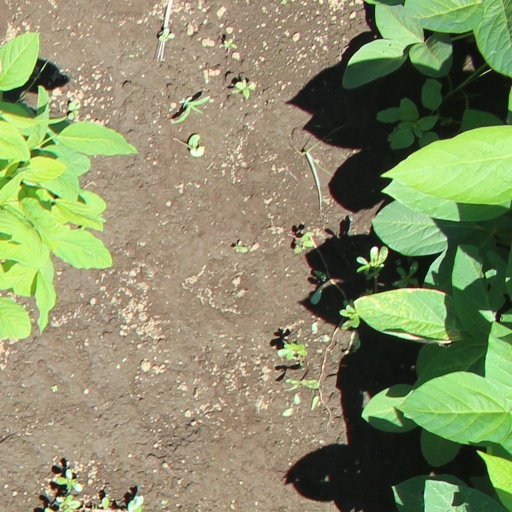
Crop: soybean